Scarborough, Queensland

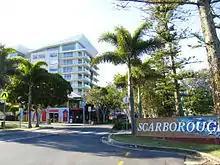
Entrance to the Scarborough Central Business District along Landsborough Parade, 2007

On Saturday 11 December 1937, a stump-capping ceremony took place for the Scarborough Methodist Church. The new church building was relocated from Deagon where it had served as a Sunday school hall. It was officially opened on Sunday 9 January 1938 by Reverend J. A. Pratt. On 28 August 1948 the foundation stone for a new Scarborough Methodist Church was laid by Reverend Hubert Hedley Trigge, the master of Kings College at the University of Queensland, with the new church building being officially opening on 1 April 1950 by Trigge, with the former church building becoming the church hall. The church is now used by the Scarborough Samoan Seventh-Day Adventist Church.